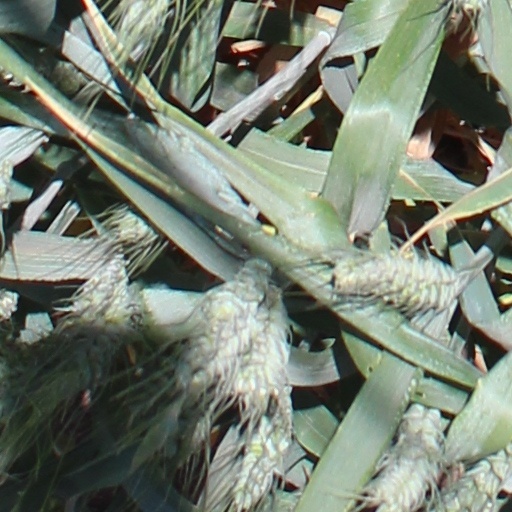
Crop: wheat